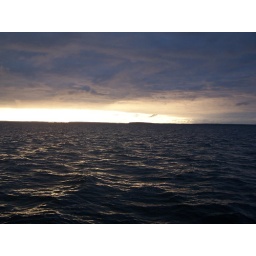
A cloud bank starts to clear over the garden penninsula on Big Bay de Noc.